Miles for Men

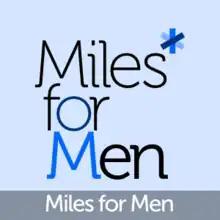

Miles for Men is a UK charity which hosts male only fun runs around the country to raise funds for cancer charities. They have already raised over £84,500.